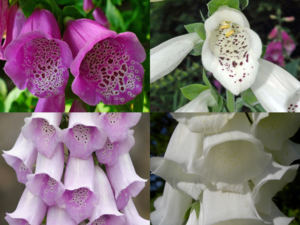
La Digitale pourpre ou Grande Digitale est une espèce de plantes de la famille des Scrophulariaceae selon la classification classique, ou des Plantaginaceae selon la classification phylogénétique. C'est une grande digitale bisannuelle ou vivace, cultivée comme plante ornementale. Elle est appelée parfois Doigtier, Gant-de-Notre-Dame, Gant-de-bergère, Gantelée, Gantière ou Gantillier.